Tlingit

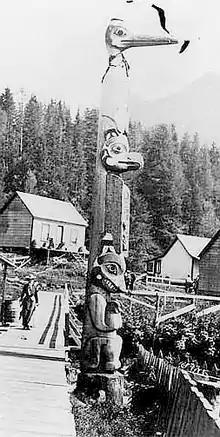
A Tlingit totem pole in Ketchikan

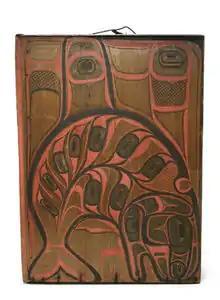
"," box drum, late 19th century. Image is of a sea wolf (orca).

The Tlingit culture is multifaceted and complex, a characteristic of Northwest Pacific Coast people with access to easily exploited rich resources. In Tlingit culture a heavy emphasis is placed upon family and kinship, and on a rich oratory tradition. Wealth and economic power are important indicators of rank, but so is generosity and proper behavior, all signs of "good breeding" and ties to aristocracy. Art and spirituality are incorporated in nearly all areas of Tlingit culture, with even everyday objects such as spoons and storage boxes decorated and imbued with spiritual power and historical beliefs of the Tlingits.